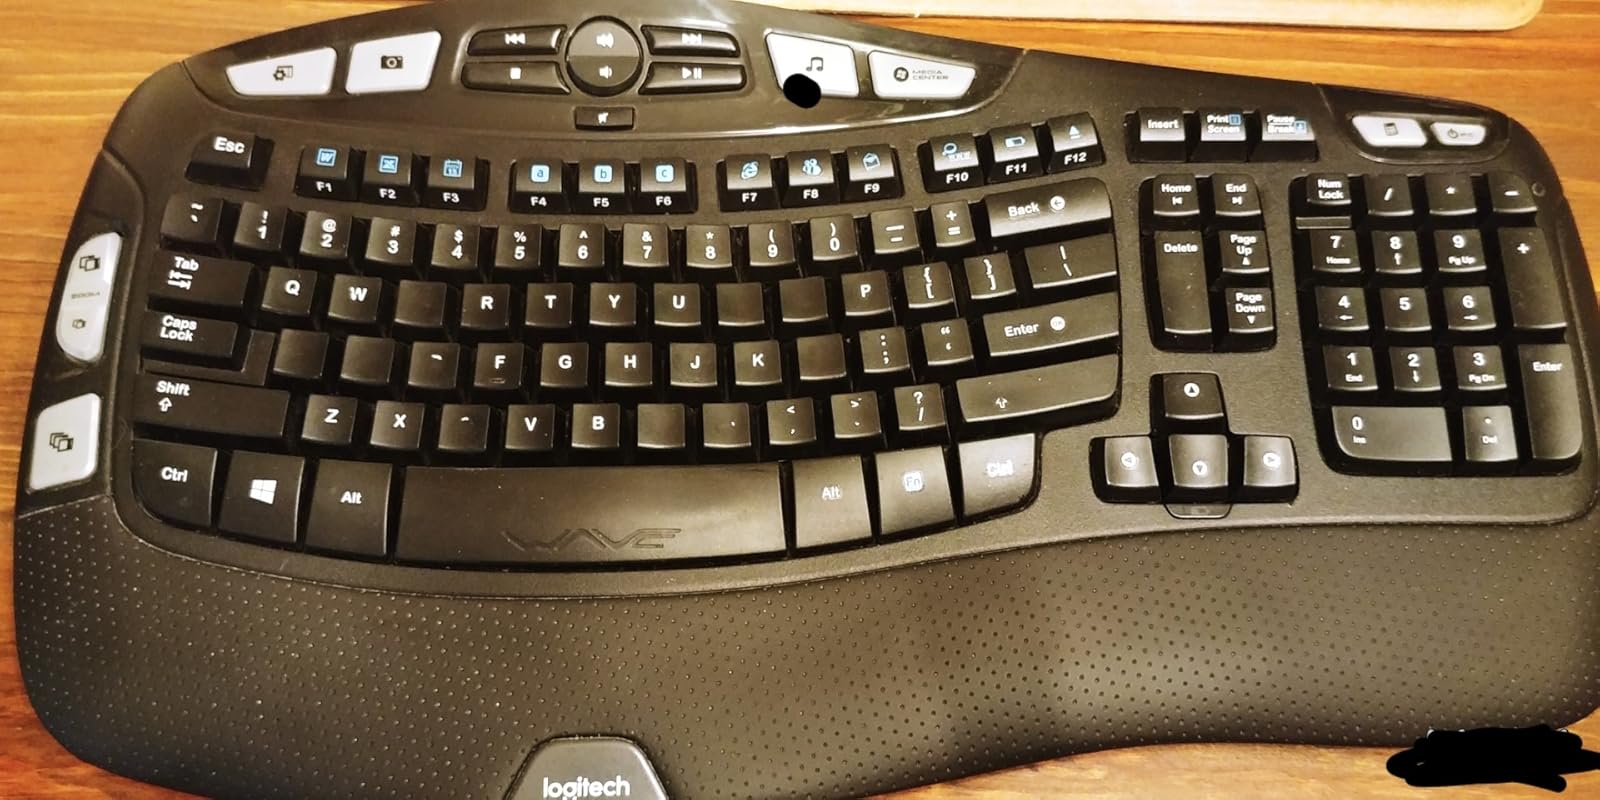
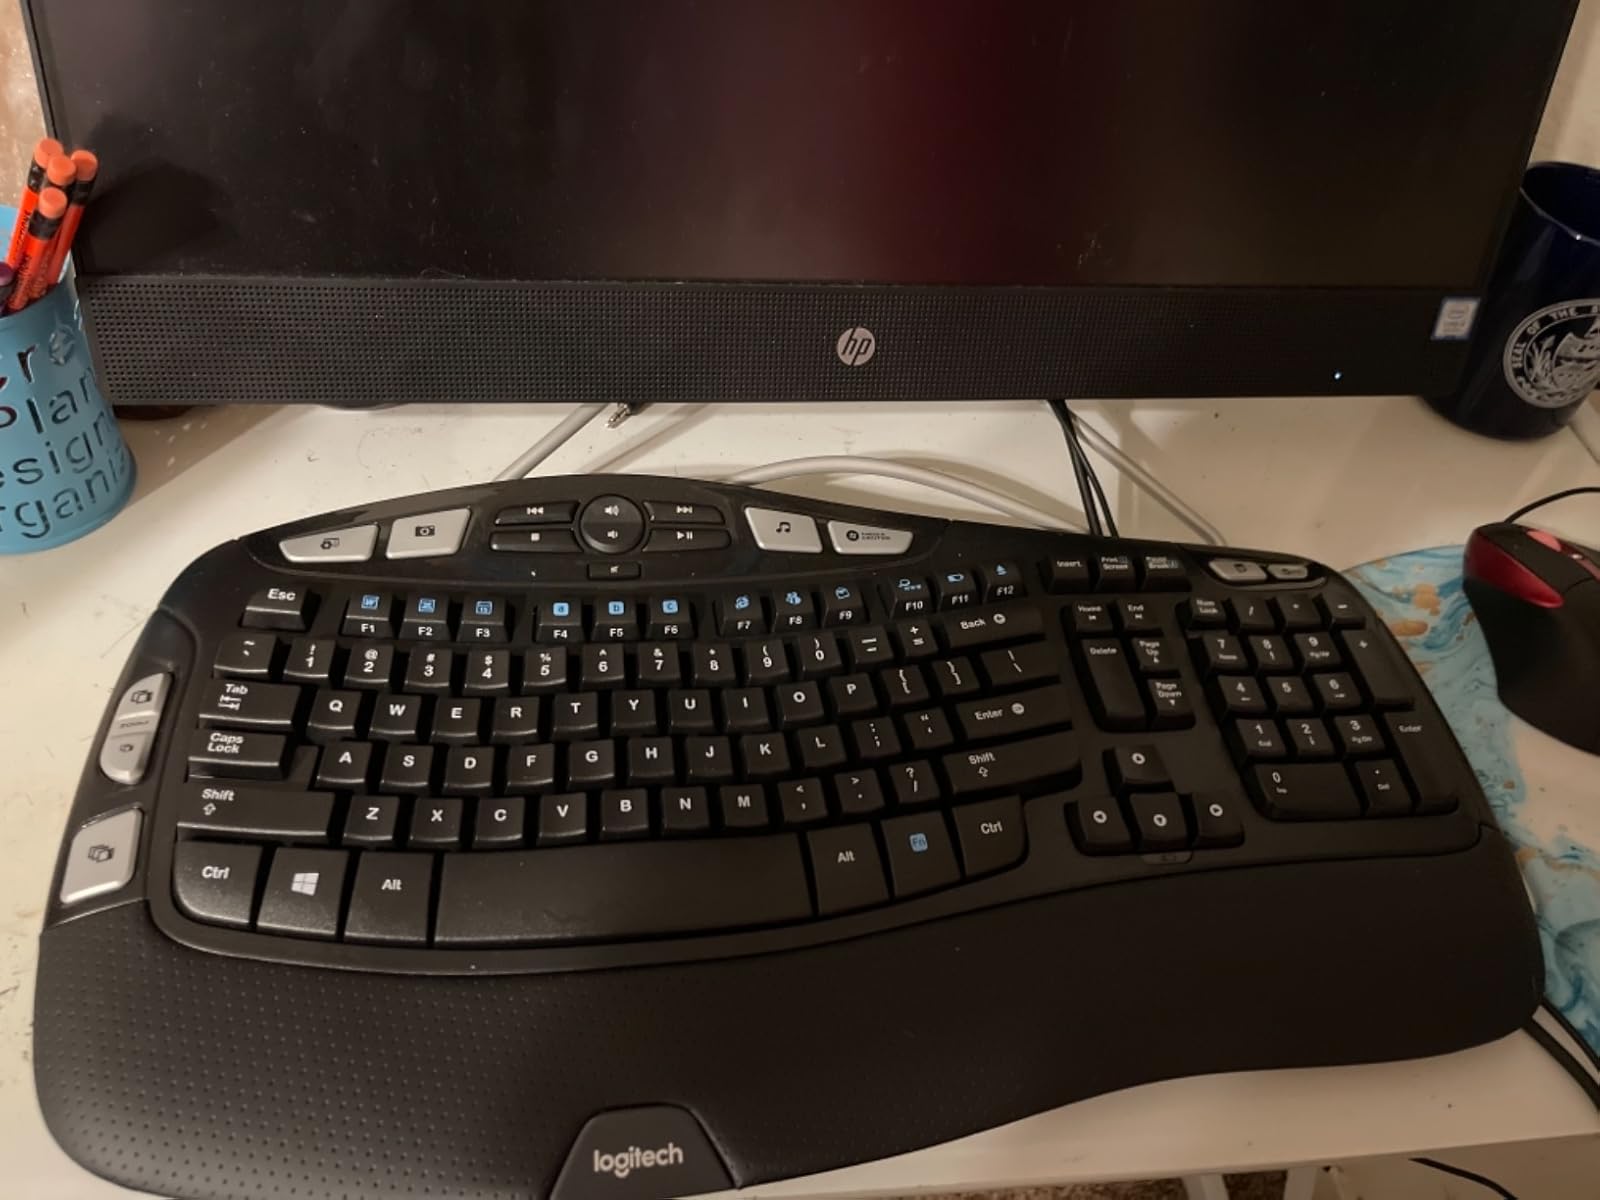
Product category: keyboard
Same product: yes